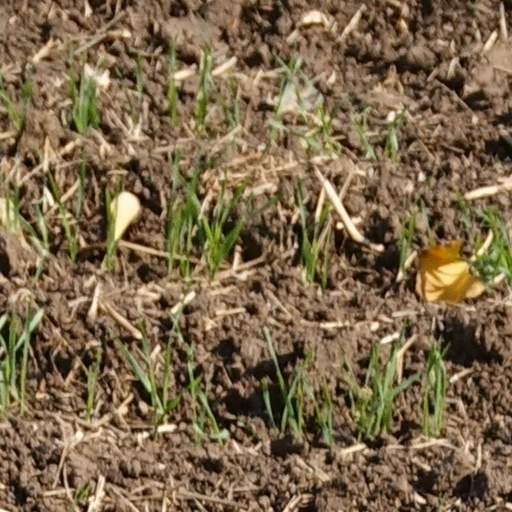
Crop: wheat